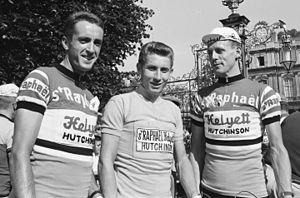
L'équipe cycliste Saint-Raphaël est une équipe française de cyclisme professionnel sur route. Créée en 1954 sous le nom de Saint-Raphaël-R. Geminiani-Dunlop, elle devient Saint-Raphaël-Helyett-Hutchinson en 1962, Saint-Raphaël-Gitane-R. Geminiani en 1963 et Saint-Raphaël-Gitane-Dunlop lors de sa dernière saison. C'est la formation Ford France-Hutchinson qui prend sa suite.